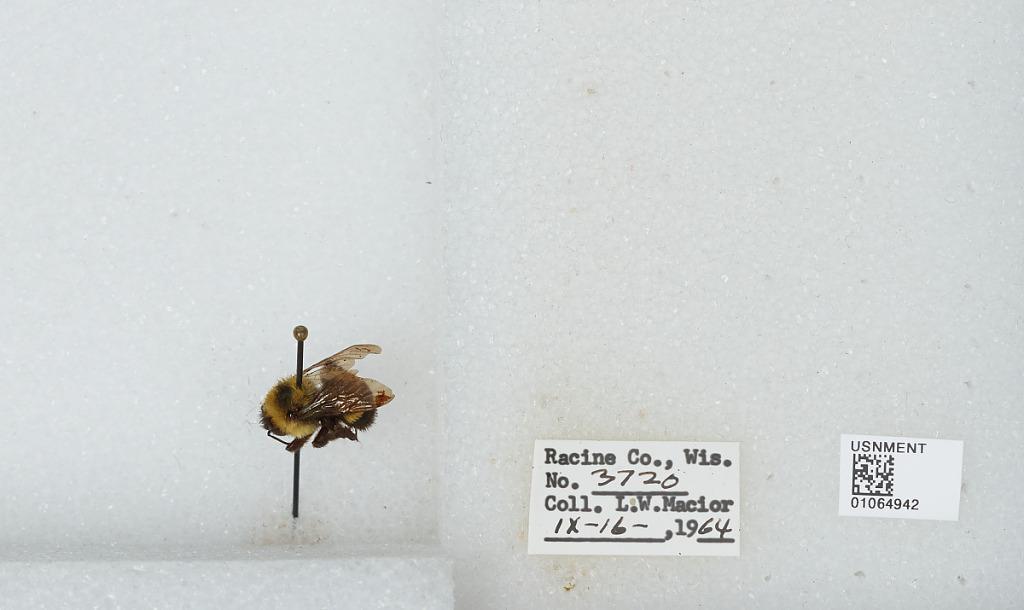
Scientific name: Bombus (Bombus) affinis Cresson
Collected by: L. Macior
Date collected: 1964-9-16
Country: United States
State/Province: Wisconsin
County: Racine
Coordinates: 42.78, -87.76